Kappa Sigma

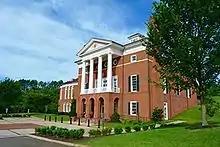
Kappa Sigma's international headquarters in Charlottesville, Virginia

The fraternity's professional staff is based at the international headquarters in Charlottesville, Virginia, which manages the day-to-day operations of the fraternity. The staff includes the Executive Director, currently Mitchell Wilson, and several program directors and administrative assistants. Also, based in the international headquarters are the Area Recruitment Managers (ARM), who are in charge of recruitment goals and provide assistance to chapters in their respective service area.